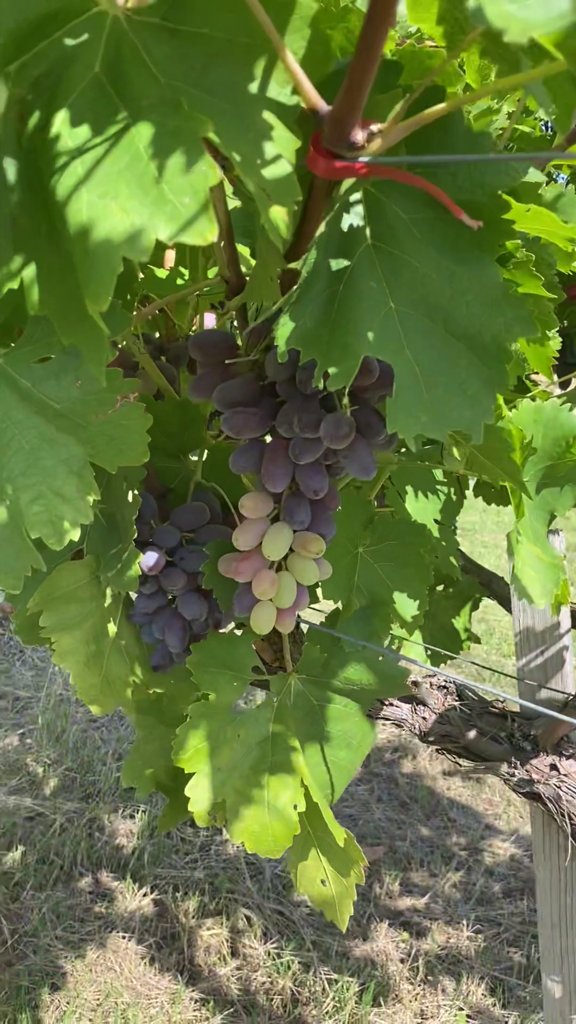
Berries visible: 62
Grape clusters: 3